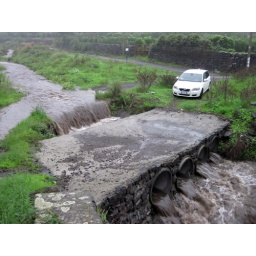
Dry creek bed in front of house